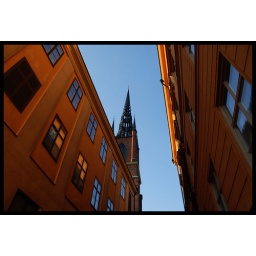
Quite nice church tower in Stockholm